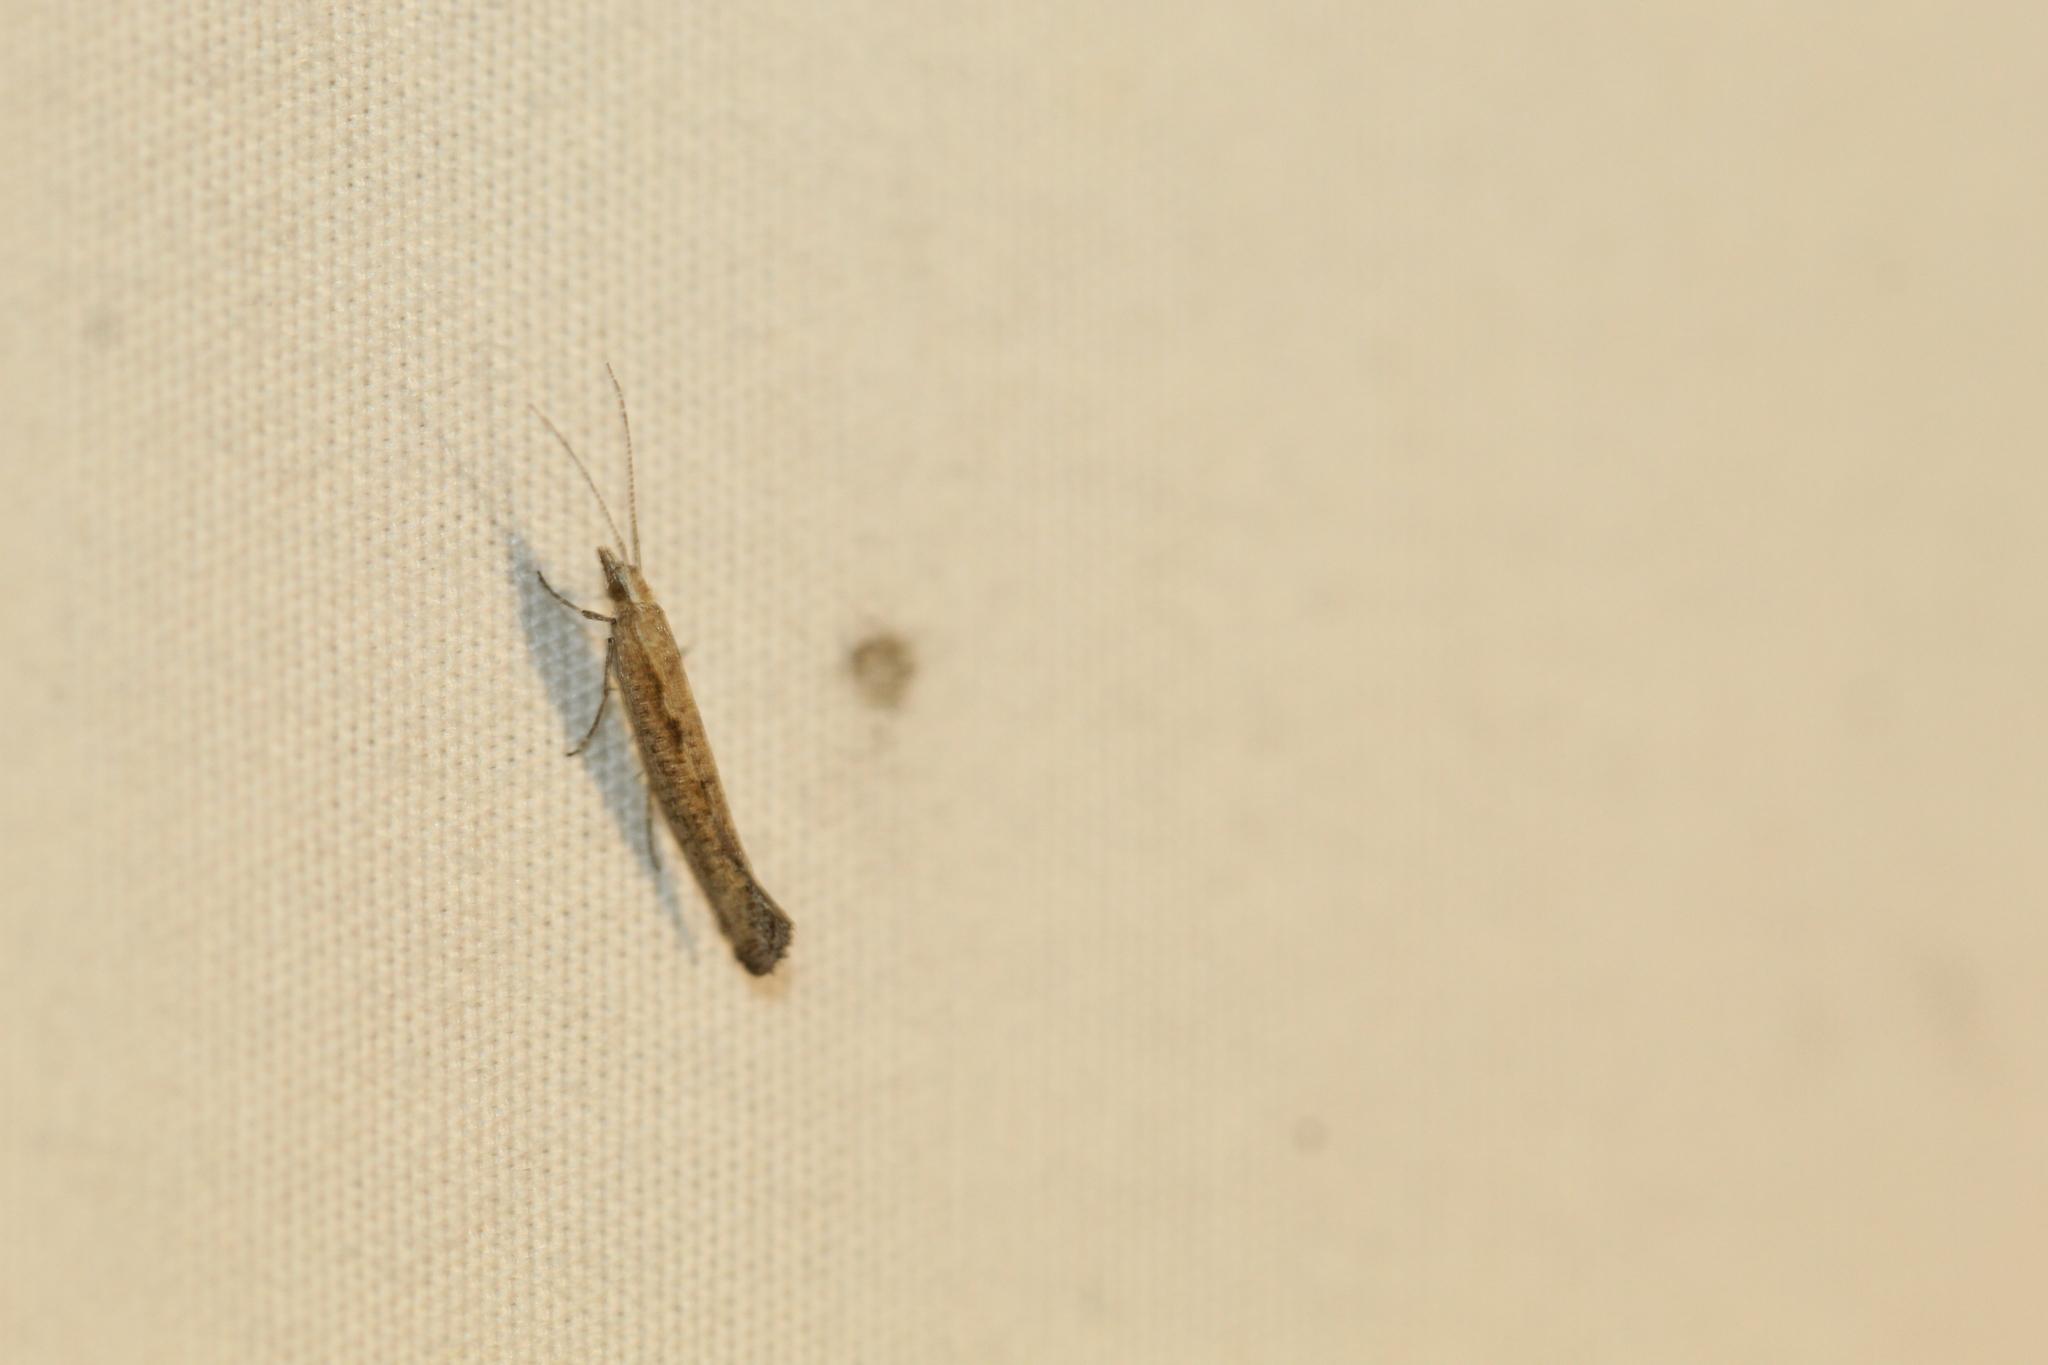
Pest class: diamondback_moth